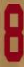
Number: 8